Water privatisation in England and Wales

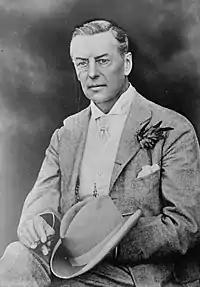
Joseph Chamberlain (1909)

Water was considered a public health necessity—rather than a commodity—and potable water was supplied "with the goal of universal provision [priced] on a concept of social equity: household supply was not metered, and bills were linked to property value". Local government subsequently maintained responsibility for most water supply and all wastewater services—assisted by central government subsidies—until 1974, when the ten regional water authorities (RWAs) were created, through Geoffrey Rippon's Water Act 1973 under Edward Heath's Conservative government.